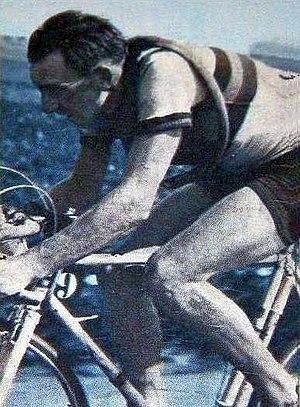
Albéric Schotte, né le 7 septembre 1919 à Kanegem et mort le 4 avril 2004 à Courtrai, est un coureur cycliste belge.